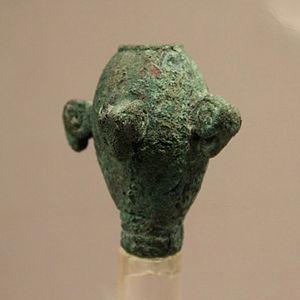
Le IIᵉ millénaire av. J.-C. a débuté le 1ᵉʳ janvier 2000 av. J.-C. et s’est achevé le 31 décembre 1001 av. J.-C. dans le calendrier julien proleptique.
La culture de Qijia est la première culture du Néolithique final qui effectue, en Chine, la transition avec l'Âge du bronze. Elle peut donc être considérée comme une culture de l'Âge du bronze. Elle se situe essentiellement au Gansu, à l'est du Qinghai et au sud du Ningxia. Johan Gunnar Andersson en a découvert le premier site à Qijiaping en 1923, alors qu'il cherchait vers l'ouest les origines de la culture de Yangshao. Sur les plans chronologique et culturel elle fait suite et hérite de la culture de Majiayao, culture qui comporte des objets de cuivre et de bronze, les plus anciens dans les territoires actuels de la Chine. Elle est en partie contemporaine de la culture de Xiajiadian inférieur, en Mongolie-Intérieure.
La culture de Siba est une culture chinoise de l'Âge du bronze. Elle est située dans le corridor du Hexi, entre les populations de l'Ouest qui apportaient la métallurgie du bronze et l'élevage du bétail et du cheval, et celles de l'Est, parmi lesquelles la culture de Qijia, sa voisine immédiate à l'est. Elle a aussi reçu des influences culturelles provenant de Chine centrale.